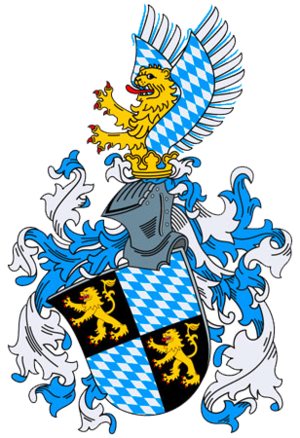
Welf II ou Welf V, dit Welf le Gros, est duc de Bavière de 1101 à sa mort, et marquis de Toscane de 1089 à 1095.
Welf Iᵉʳ, parfois appelé Guèlfe, né vers 1035 et mort le 6 novembre 1101 à Paphos sur l'île de Chypre, fut duc de Bavière de 1070 à 1077 puis de 1096 jusqu'à sa mort. Il est issu à la fois de la Maison italienne d'Este par son père et, par sa mère Cunégonde d'Altdorf, de la dynastie germanique des Welf, dans la généalogie desquels il est nommé Welf IV. Cela fait de lui l'ancêtre des maisons de Brunswick et de Hanovre.
Franciscus Florius l'Ancien, aussi Francesco Flori est un compositeur de l’école franco-flamande.